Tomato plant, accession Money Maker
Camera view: vertical (180 deg); turntable rotation: 90 degrees
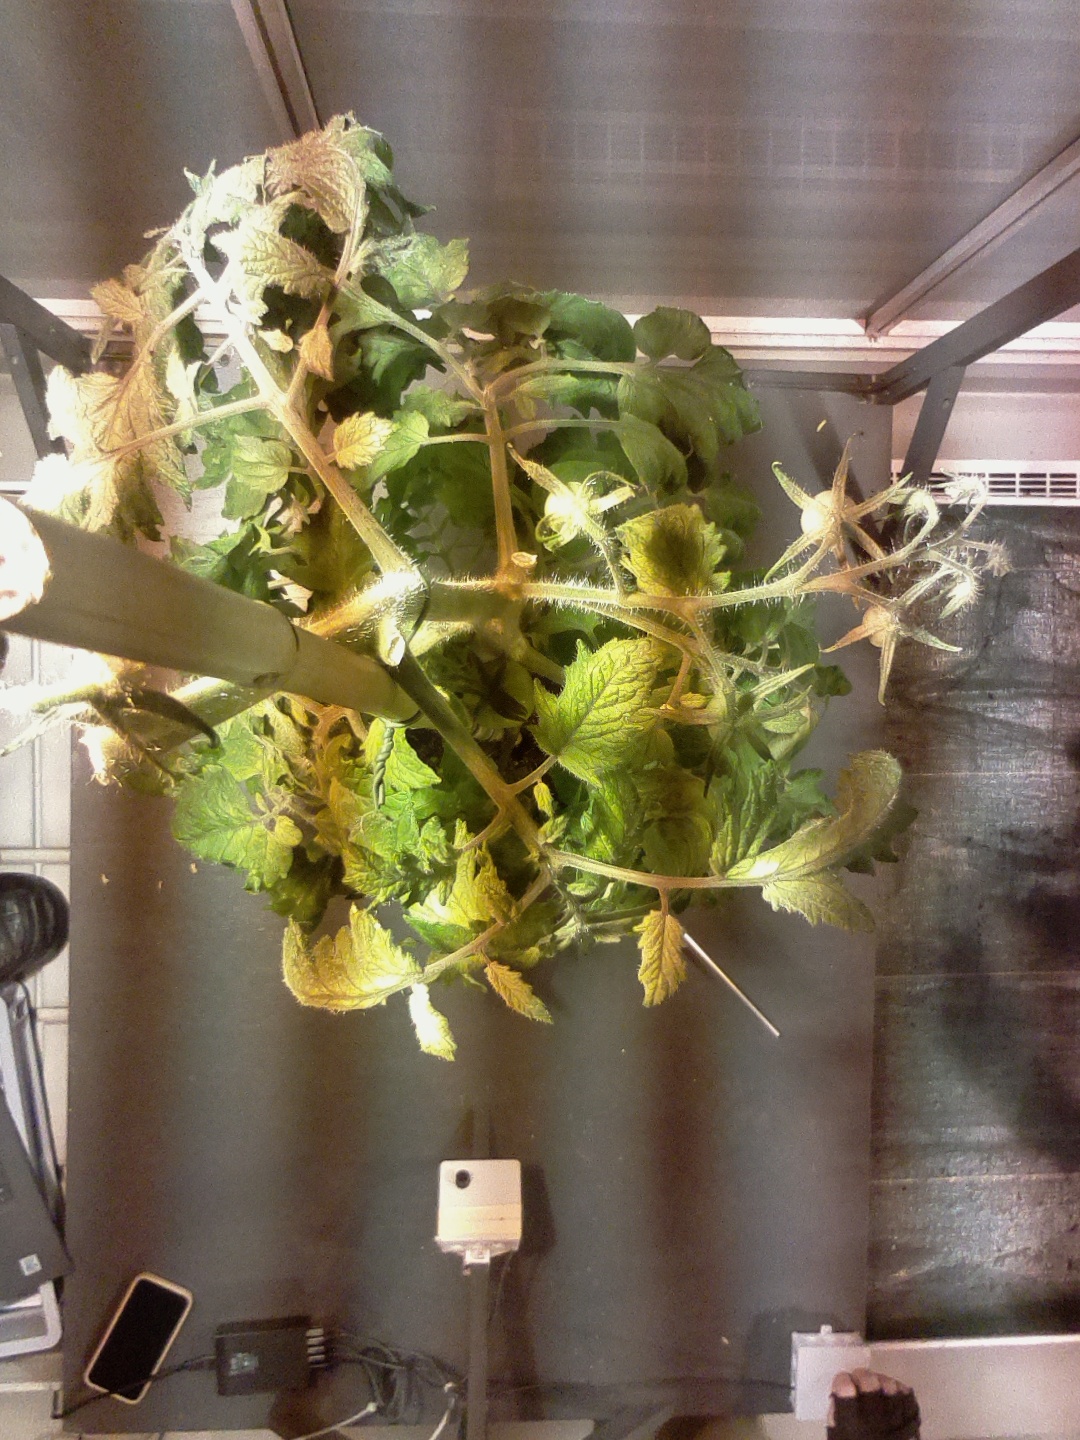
BBCH growth stage 75: 50%-60% of final fruit size